Frazier Lake

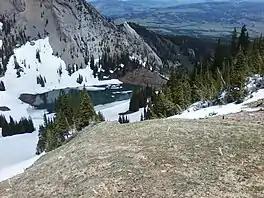

Frazier Lake is a seasonal lake in Gallatin County, Montana in the Bridger Range in south central Montana. It is located near Fairy Lake in the Gallatin National Forest and sits at an elevation of .